Ferdinand Sauerbruch

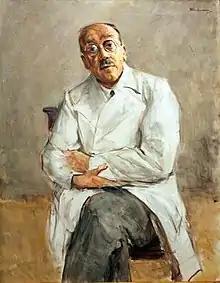
Max Liebermann: Ferdinand Sauerbruch (1932), Hamburger Kunsthalle

Sauerbruch worked at the Ludwig Maximilian University of Munich from 1918 to 1927 on surgical techniques and diets for treating tuberculosis. From 1928 to 1949, he was the head of the surgical department at the Charité in Berlin, attaining international fame for his innovative operations. Because of his experience and extraordinary skills, he quickly attained an international reputation and operated on many prominent patients. At the same time, he was well known for his uncompromising and passionate dedication to all patients independent of their social, political or ethnic backgrounds.